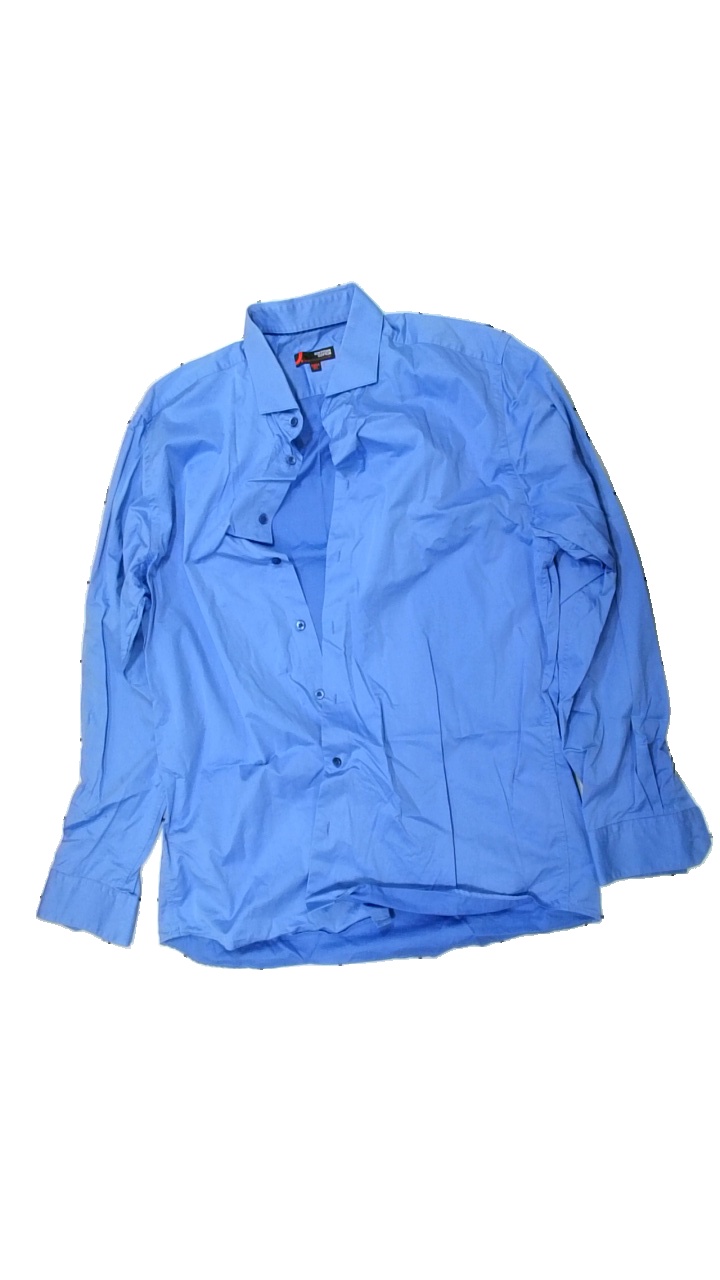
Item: Shirt (Men)
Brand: Dressman
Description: blue shirt
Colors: Blue
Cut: Regular
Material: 100% Cotton
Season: All
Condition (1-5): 5
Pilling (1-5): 5
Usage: Reuse
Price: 50-100